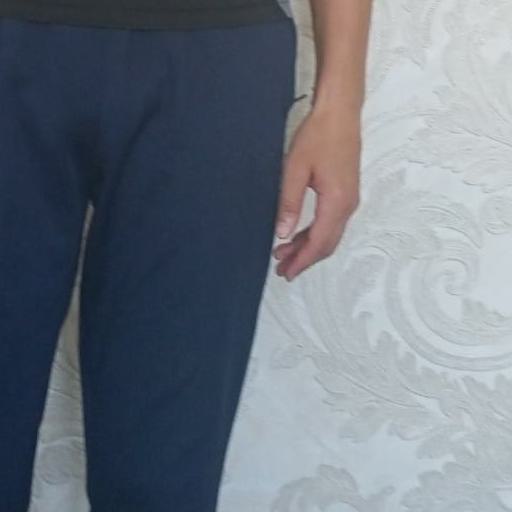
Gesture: no_gesture